Minolta

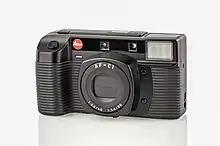
The first Leica compact camera, made by Minolta (1989-1991)

Minolta introduced features that became standard in all brands a few years later. Standardized features that were first introduced on Minolta models included multisensor light metering coupled to multiple AF sensors, automatic flash balance system, wireless TTL flash control, TTL-controlled full-time flash sync, and speedy front and rear wheels for shutter and aperture control. Special features introduced by Minolta are interactive LCD viewfinder display, setup memory, expansion program cards (discontinued), eye-activated startup, and infrared frame counter.